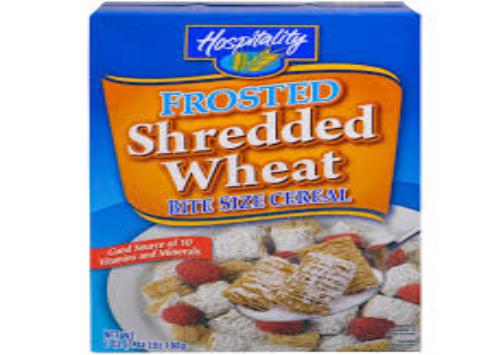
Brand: Frosted Shredded Wheat
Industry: Food